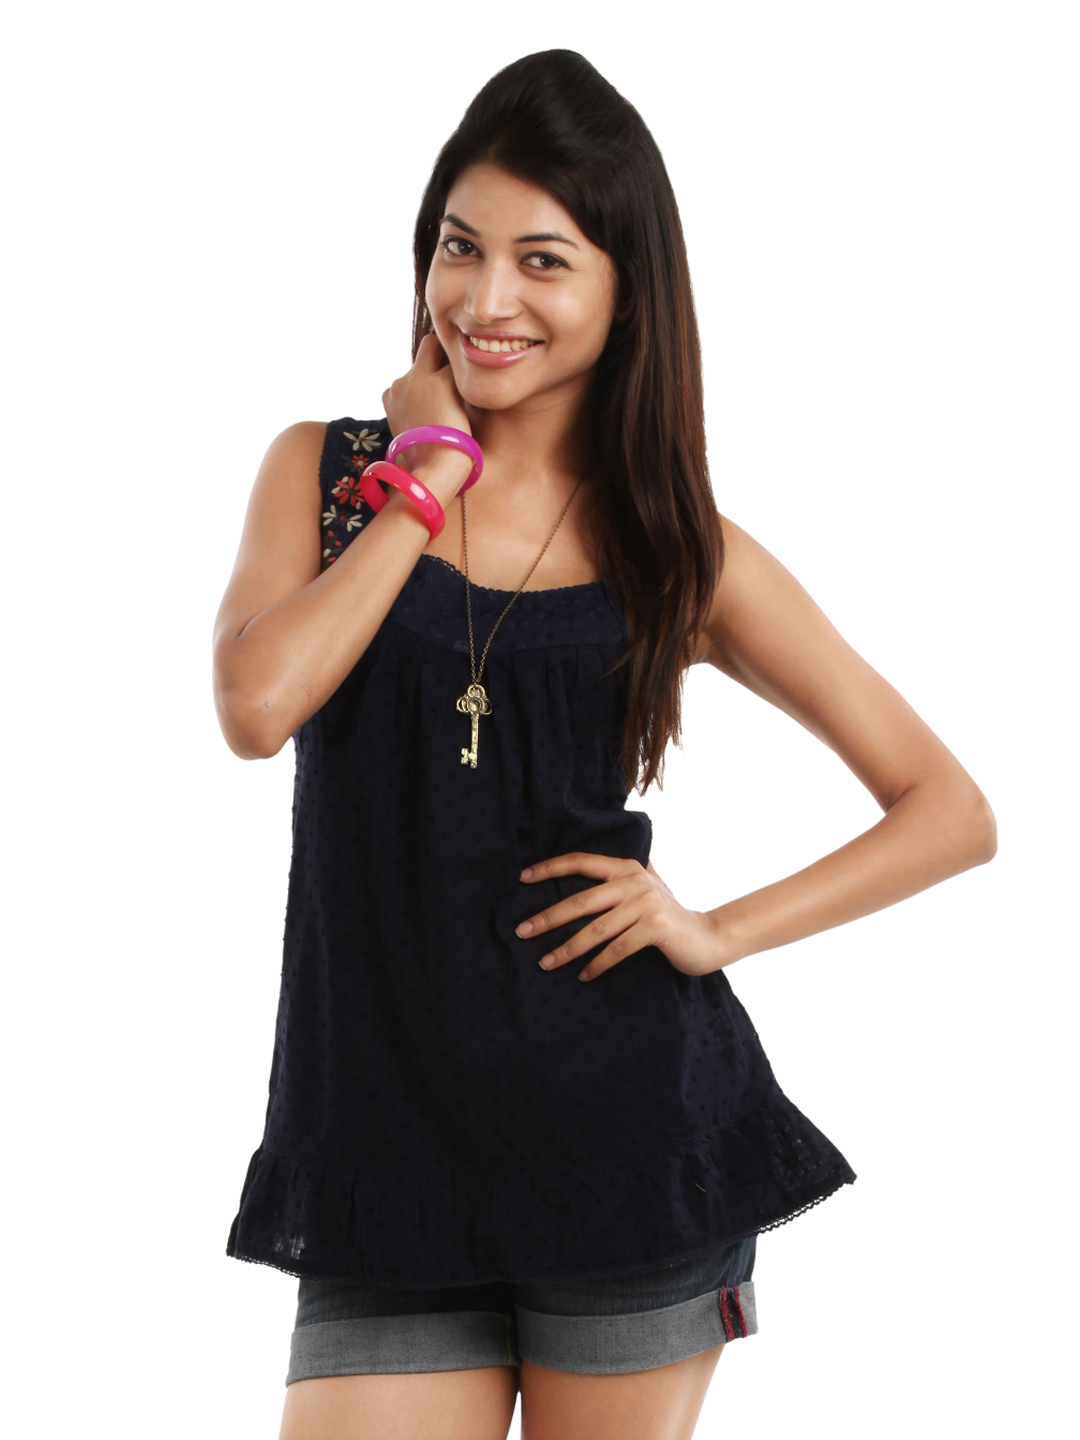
Remanika Women Navy Blue Top
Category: Apparel / Topwear / Tops
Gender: Women
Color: Blue
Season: Summer 2012
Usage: Casual